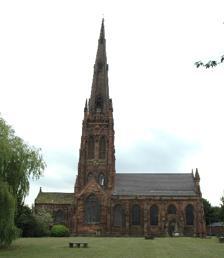
Building: St Elphin's Church, Warrington
Country: United Kingdom
Year built: 1354
Church in Cheshire, England St Elphin's Church, Warrington St Elphin's Church, Warrington St Elphin's Church, Warrington Location in Cheshire 53°23′28″N 2°34′48″W / 53.3910°N 2.5799°W / 53.3910; -2.5799 OS grid reference SJ 616,885 Location Warrington , Cheshire Country England Denomination Anglican Website St Elphin, Warrington History Status Parish church Architecture Functional status Active Heritage designation Grade II* Designated 6 December 1949 Architect(s) Frederick Francis and Horace Francis Architectural type Church Style Gothic , Gothic Revival Completed 1867 Specifications Number of spires 1 Spire height 281 feet (86 m) Administration Province York Diocese Liverpool Archdeaconry Warrington Deanery Warrington Parish Warrington Clergy Rector Revd. June Steventon St Elphin's Church is the parish church of the town of Warrington , Cheshire , England.  The church is recorded in the National Heritage List for England as a designated Grade II* listed building . It is an active Anglican parish church in the diocese of Liverpool , the archdeaconry of Warrington and the deanery of Warrington. History A place of worship has been present on the site since about 650 AD, and the presence of a priest in Warrington was recorded in the Domesday Book .  According to tradition the first church was built by Saint Oswald for his companion Elphin , who remained as the first priest there until his death in 679. The earliest fabric in the present church is in the chancel and the crypt, which survive from the church built in 1354 by Sir William Boteler.  The church was badly damaged by the Parliamentary forces in the Civil War .  Following this the tower was rebuilt in 1696 and the nave in 1770.  The south aisle was added in the early 19th century. Most of the fabric of the present church is the result of an extensive restoration between 1859 and 1867 by Frederick and Horace Francis . It was during this restoration that the spire was added. The bells were recast in 1698 and again in 1884. In 1950 they were recast again and the clock was replaced. Within the church, St Ann's Chapel was founded by Thomas Massey, rector of Warrington from 1448 to 1464. It continued to belong to the Massey family until they died out in 1748. The chapel was then acquired by the Patten family who built a vault to bury members of the family, the last being Lord Winmarleigh in 1892. The Lady Chapel was founded and endowed by Sir John Boteler in 1290. He and other family members were buried in the chapel. In 1943 it became the chapel of the South Lancashire Regiment and in 1976 the chapel of the Queen's Lancashire Regiment . Architecture Exterior The plan of the church consists of a wide nave , wide north and south aisles with a chapel at the eastern end of each aisle, a central tower with a tall spire at the crossing, and a chancel. Interior In the aisles are galleries containing pews with doors. The reredos dates from 1933 which was further decorated in 1999 by Ronald Sims . Some of the stained glass in the church is by Pugin . This was damaged in the second world war and has been re-set.  Other glass is by A. Gibbs. The monuments include tablets to Dr Thomas Percival , who died in 1804, by H. Rouw (brother of Peter Rouw ), and to Thomas Lyon, who died in 1818, by Webster of Kendal. The regimental chapel in the south transept includes a number of ancient monuments.  These include an effigy to Lady Alicia Boteler from the early 14th century and an alabaster monument to Sir John Boteler who died in 1463 and his wife.  The screen is a Boer War memorial dated 1903 by William and Segar Owen.  The stained glass in the chapel is a Second World War memorial by Hugh Ray Easton dated 1947. The St Ann's Chapel in the north transept contains monuments to the Massey and Patten families. A pipe organ was installed in 1876 by the London firm of Gray & Davison at a cost of £1,296.  Additions were made by the same firm in 1881.  It was rebuilt in 1902 by the Manchester firm of Alexander Young and Sons. At this stage the organ was divided in two, placed on galleries over the north and south transepts. It was rebuilt in 1946 - for about £6,000 - by the Liverpool firm of Rushworth & Draper Ltd. when the organ was re-arranged with part being placed on a gallery at the west end, while the rest remained only on the gallery in the south transept. This fine three manual and pedal instrument is no longer used. Instead, in November 2005 an electronic organ of twenty audio channels and 61 stops - also with three manuals and pedal - was provided by the Darwen ( Lancashire ) firm of Phoenix Organs. Spire The church is dominated by its spire, 281 feet (86 m) high. It is the fifth highest parish church in the UK, after the St. Walburge's Church, Preston , St. James Church, Louth , St Mary Redcliffe , and St. Wulfram's Church, Grantham . the eighth highest spire in England, after the above four and Salisbury Cathedral , Norwich Cathedral , and Coventry Cathedral . External features The gateway to the church dates from the 18th century.  It consists of two stone rusticated gate piers surmounted by a cornice and urns .  Between these are two iron gates over which is a curved iron arch.  To the sides are low stone side walls and small iron side gates for pedestrians. The gateway is listed at Grade II. Also listed Grade II are the cobbles and the pavement leading to the gateway. The church and its grounds lie within the Church Street Conservation area . See also Cheshire portal Grade I and II* listed buildings in Warrington St Elphin's School - founded by St Elphin's Church Listed buildings in Warrington (unparished area) Church Street (Warrington) References